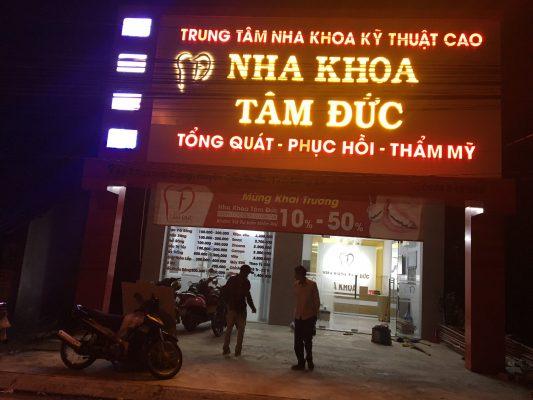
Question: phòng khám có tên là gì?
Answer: phòng khám có tên là tâm đức